John von Bergen

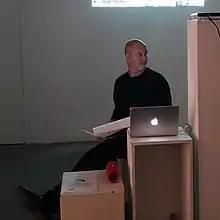

John von Bergen is an American visual artist. His work has been exhibited and collected widely in Europe, South America and in The United States.